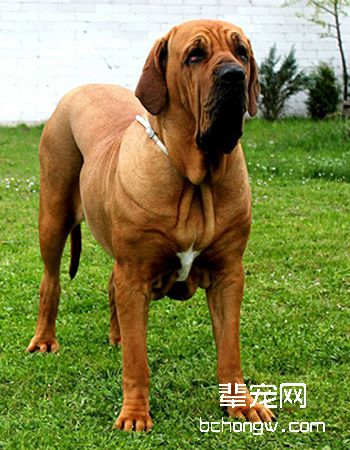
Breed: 220-n000032-Fila_Braziliero